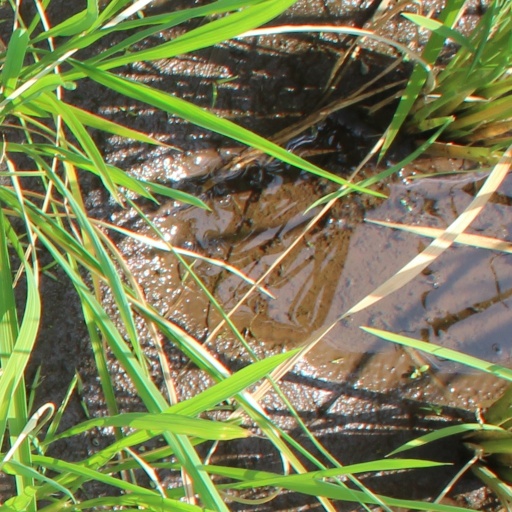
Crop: rice